Old Masonic Temple (Trenton, New Jersey)

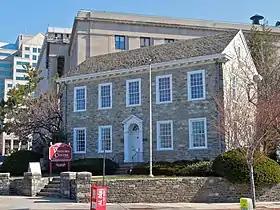
The building now serves as a tourist information center. The 1915 Masonic Lodge is behind the old building.

The Old Masonic Temple in Trenton, Mercer County, New Jersey, United States, is a historic building built in 1793 at the corner of Front and Willow (or Barrack) streets near the New Jersey State House, and across the street from the Old Barracks.